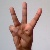
The image shows a hand gesture representing the letter 'W' in Indian Sign Language.